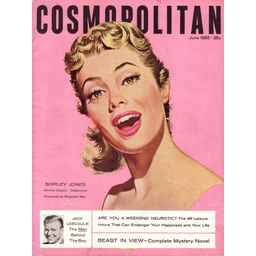
Label: paper